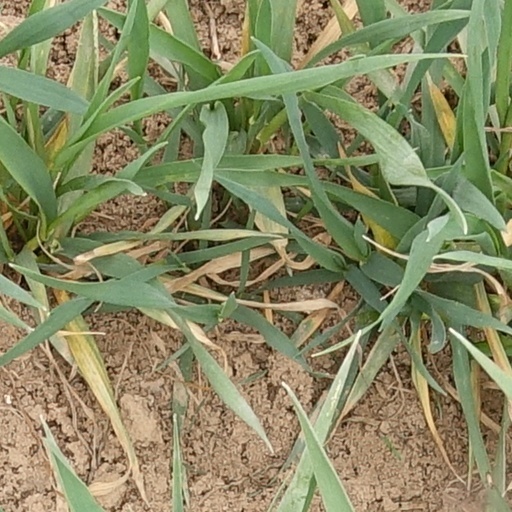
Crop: wheat